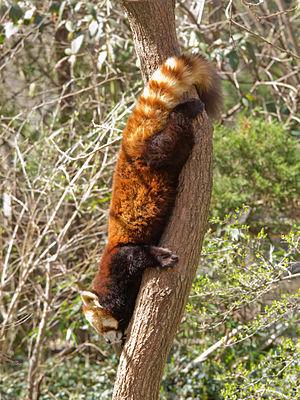
Le Petit panda, Panda roux ou Panda éclatant est un mammifère de la famille des Ailuridés. Il a un régime alimentaire omnivore, essentiellement végétarien, bien qu'appartenant à l'ordre des carnivores. Le panda roux est originaire de l'Himalaya et du Sud-Ouest de la Chine. C'est une espèce protégée car elle est en danger de disparition.